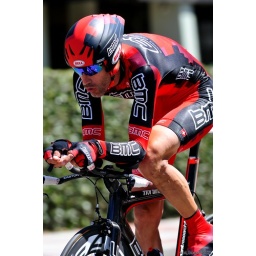
George also looks stylish in red and black cruising to a 36th place in the TT